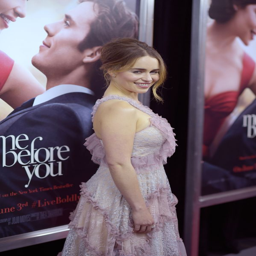
actor at the premiere of her movie